Kubo and the Two Strings

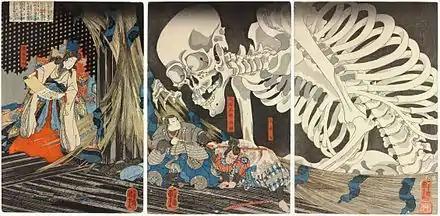
"Takiyasha the Witch and the Skeleton Spectre", a 19th-century ukiyo-e woodblock print triptych by Utagawa Kuniyoshi that inspired the giant skeleton.

"Kubo and the Two Strings" was announced by the stop-motion animation studio Laika in December 2014, and is the directorial debut of Laika's CEO Travis Knight. Laika's production designer Shannon Tindle pitched the story to Knight as a "stop-motion samurai epic". Although the studio had never ventured into the genre before, Knight was enthusiastic about the project; owing partly his affinity towards both the "epic fantasy" genre as well as Japanese culture in general.